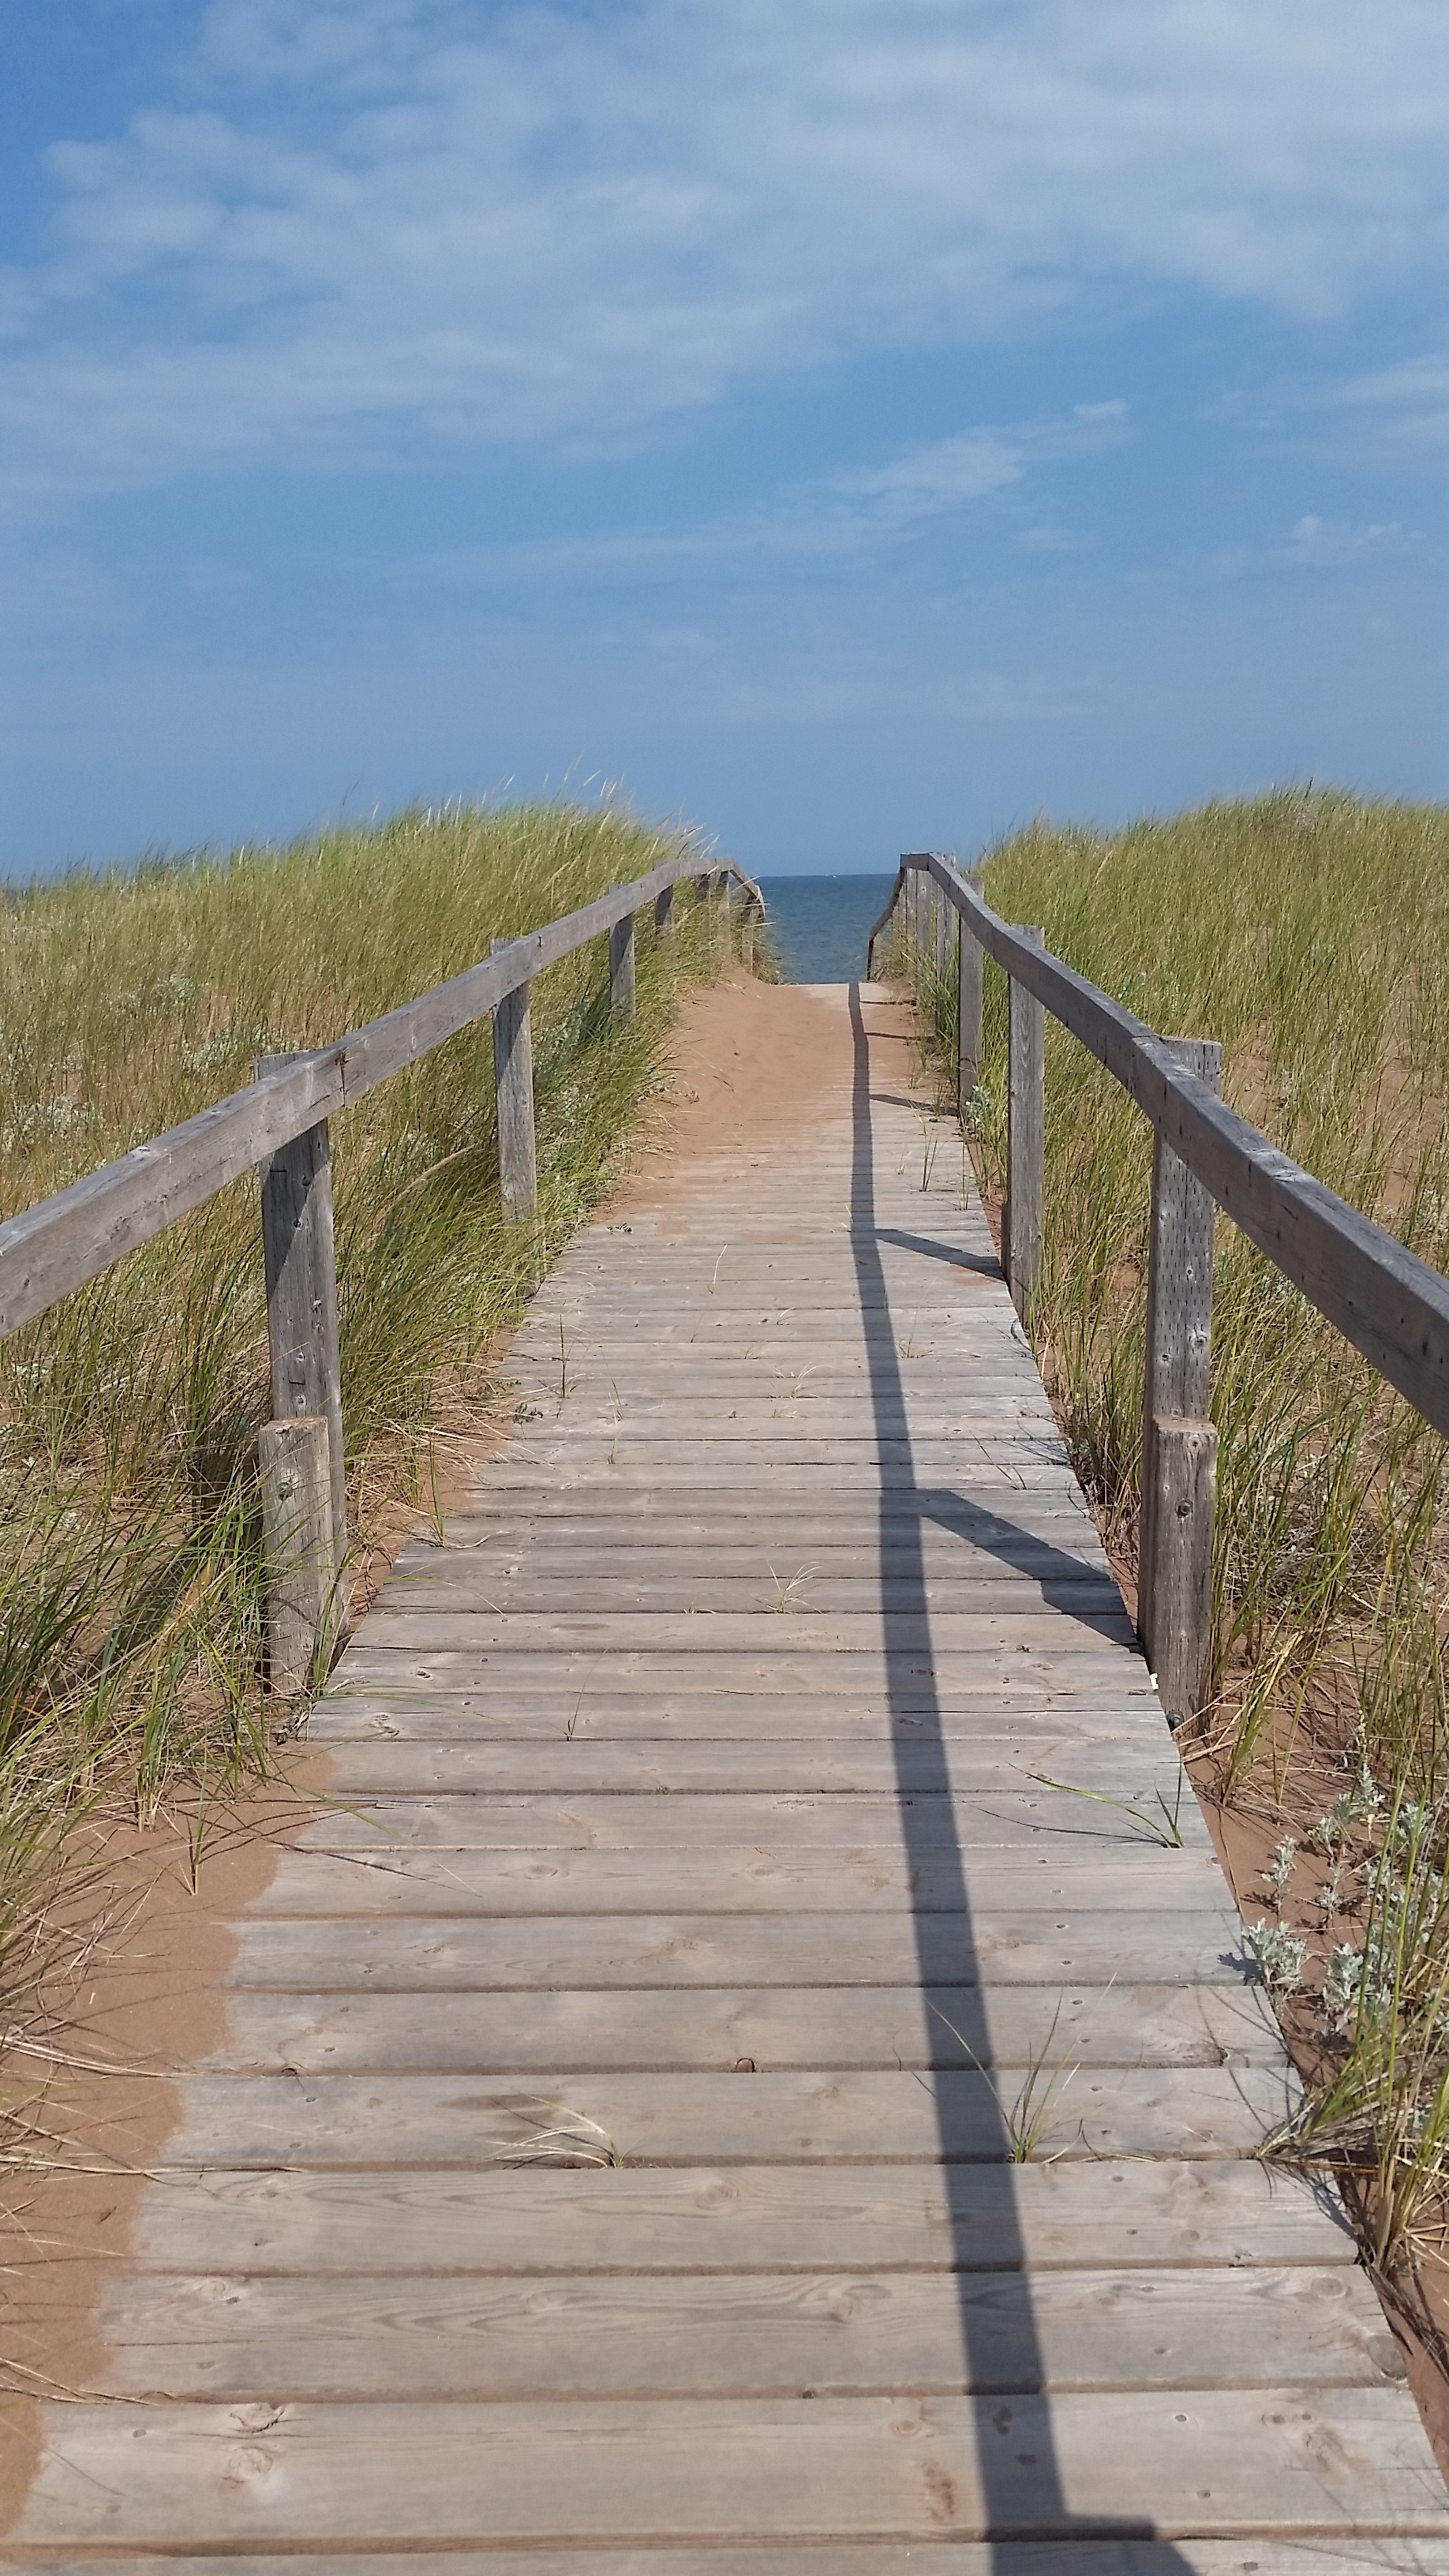
sea, coast, boardwalk, road, trail, bridge, coastal, walkway, waterway, atlantic, pei, prince edward island, nonbuilding structure